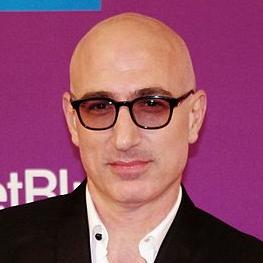
Age: 47